Fontains

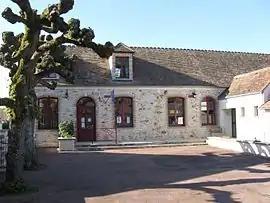
The town hall in Fontains

Fontains is a commune in the Seine-et-Marne department in the Île-de-France region in north-central France.